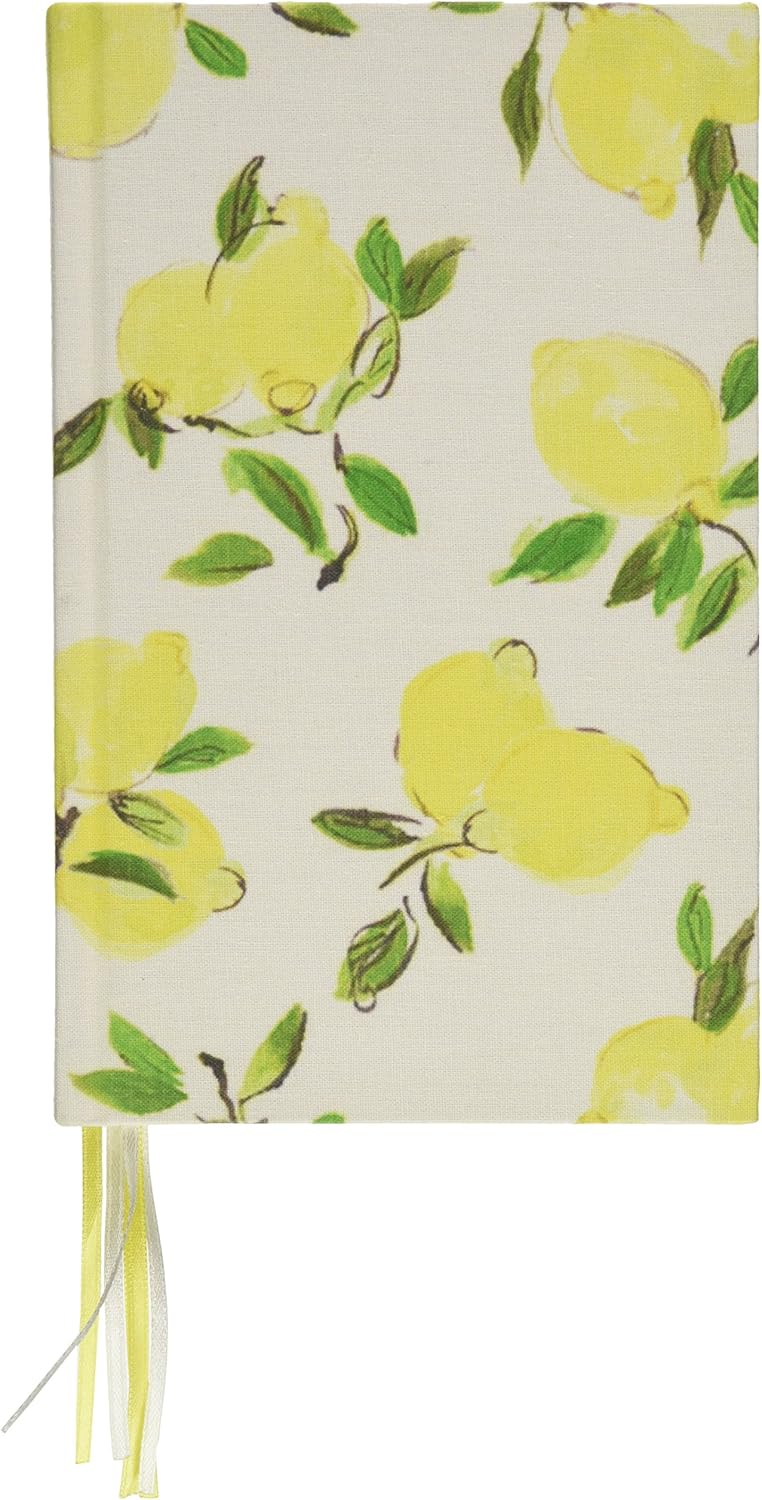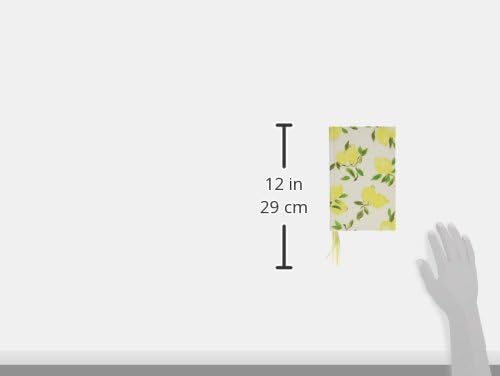
Kate Spade Word to the Wise Journal, Lemon (173033)
Category: Office Products
Filled with 300 lined pages for all your musings and lists of must-dos, this notebook features a cloth cover and a half-dozen handy ribbon bookmarks.
Features: 300 lined pages | book cloth covers with gold foil accents | 6 ribbon bookmarks